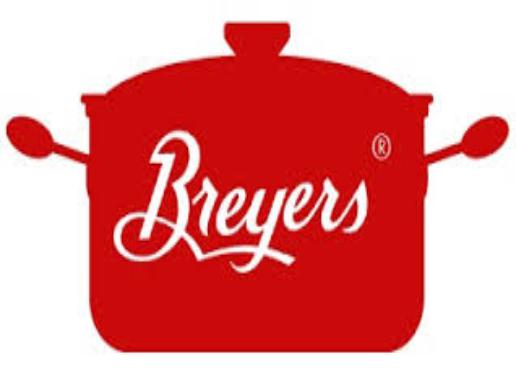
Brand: Breyers
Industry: Food